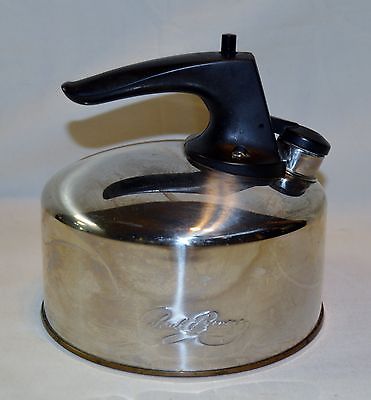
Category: kettle